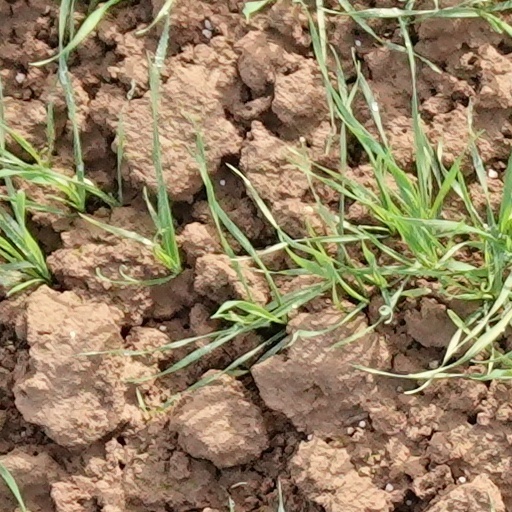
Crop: wheat